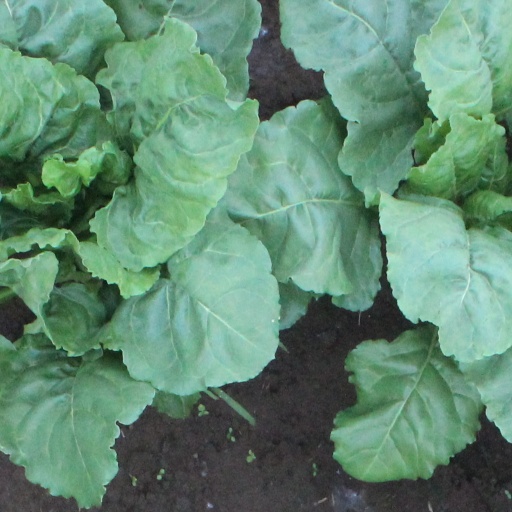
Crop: sugar beet